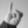
ASL letter: I